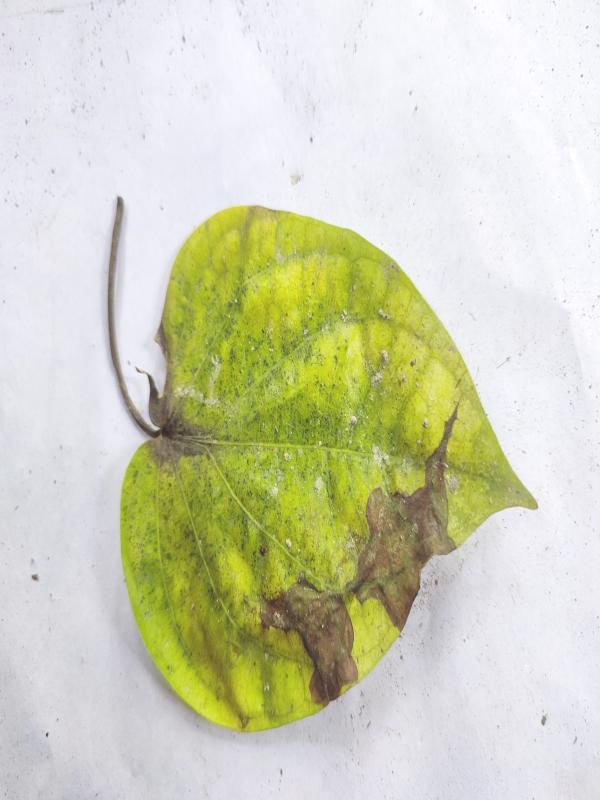
Label: Dried_Leaf